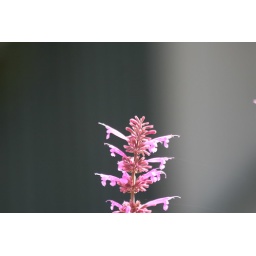
my punk rock girl in the spotlight